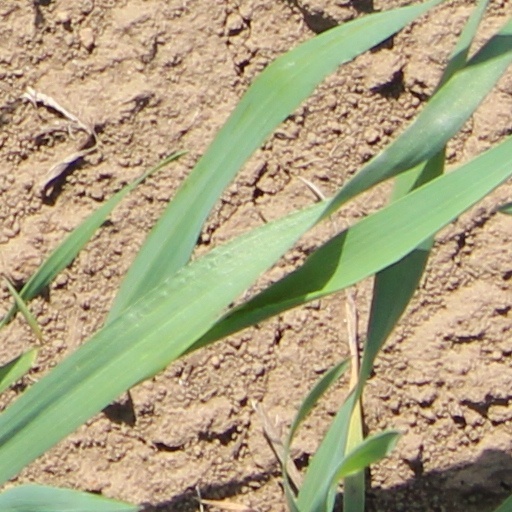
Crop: wheat